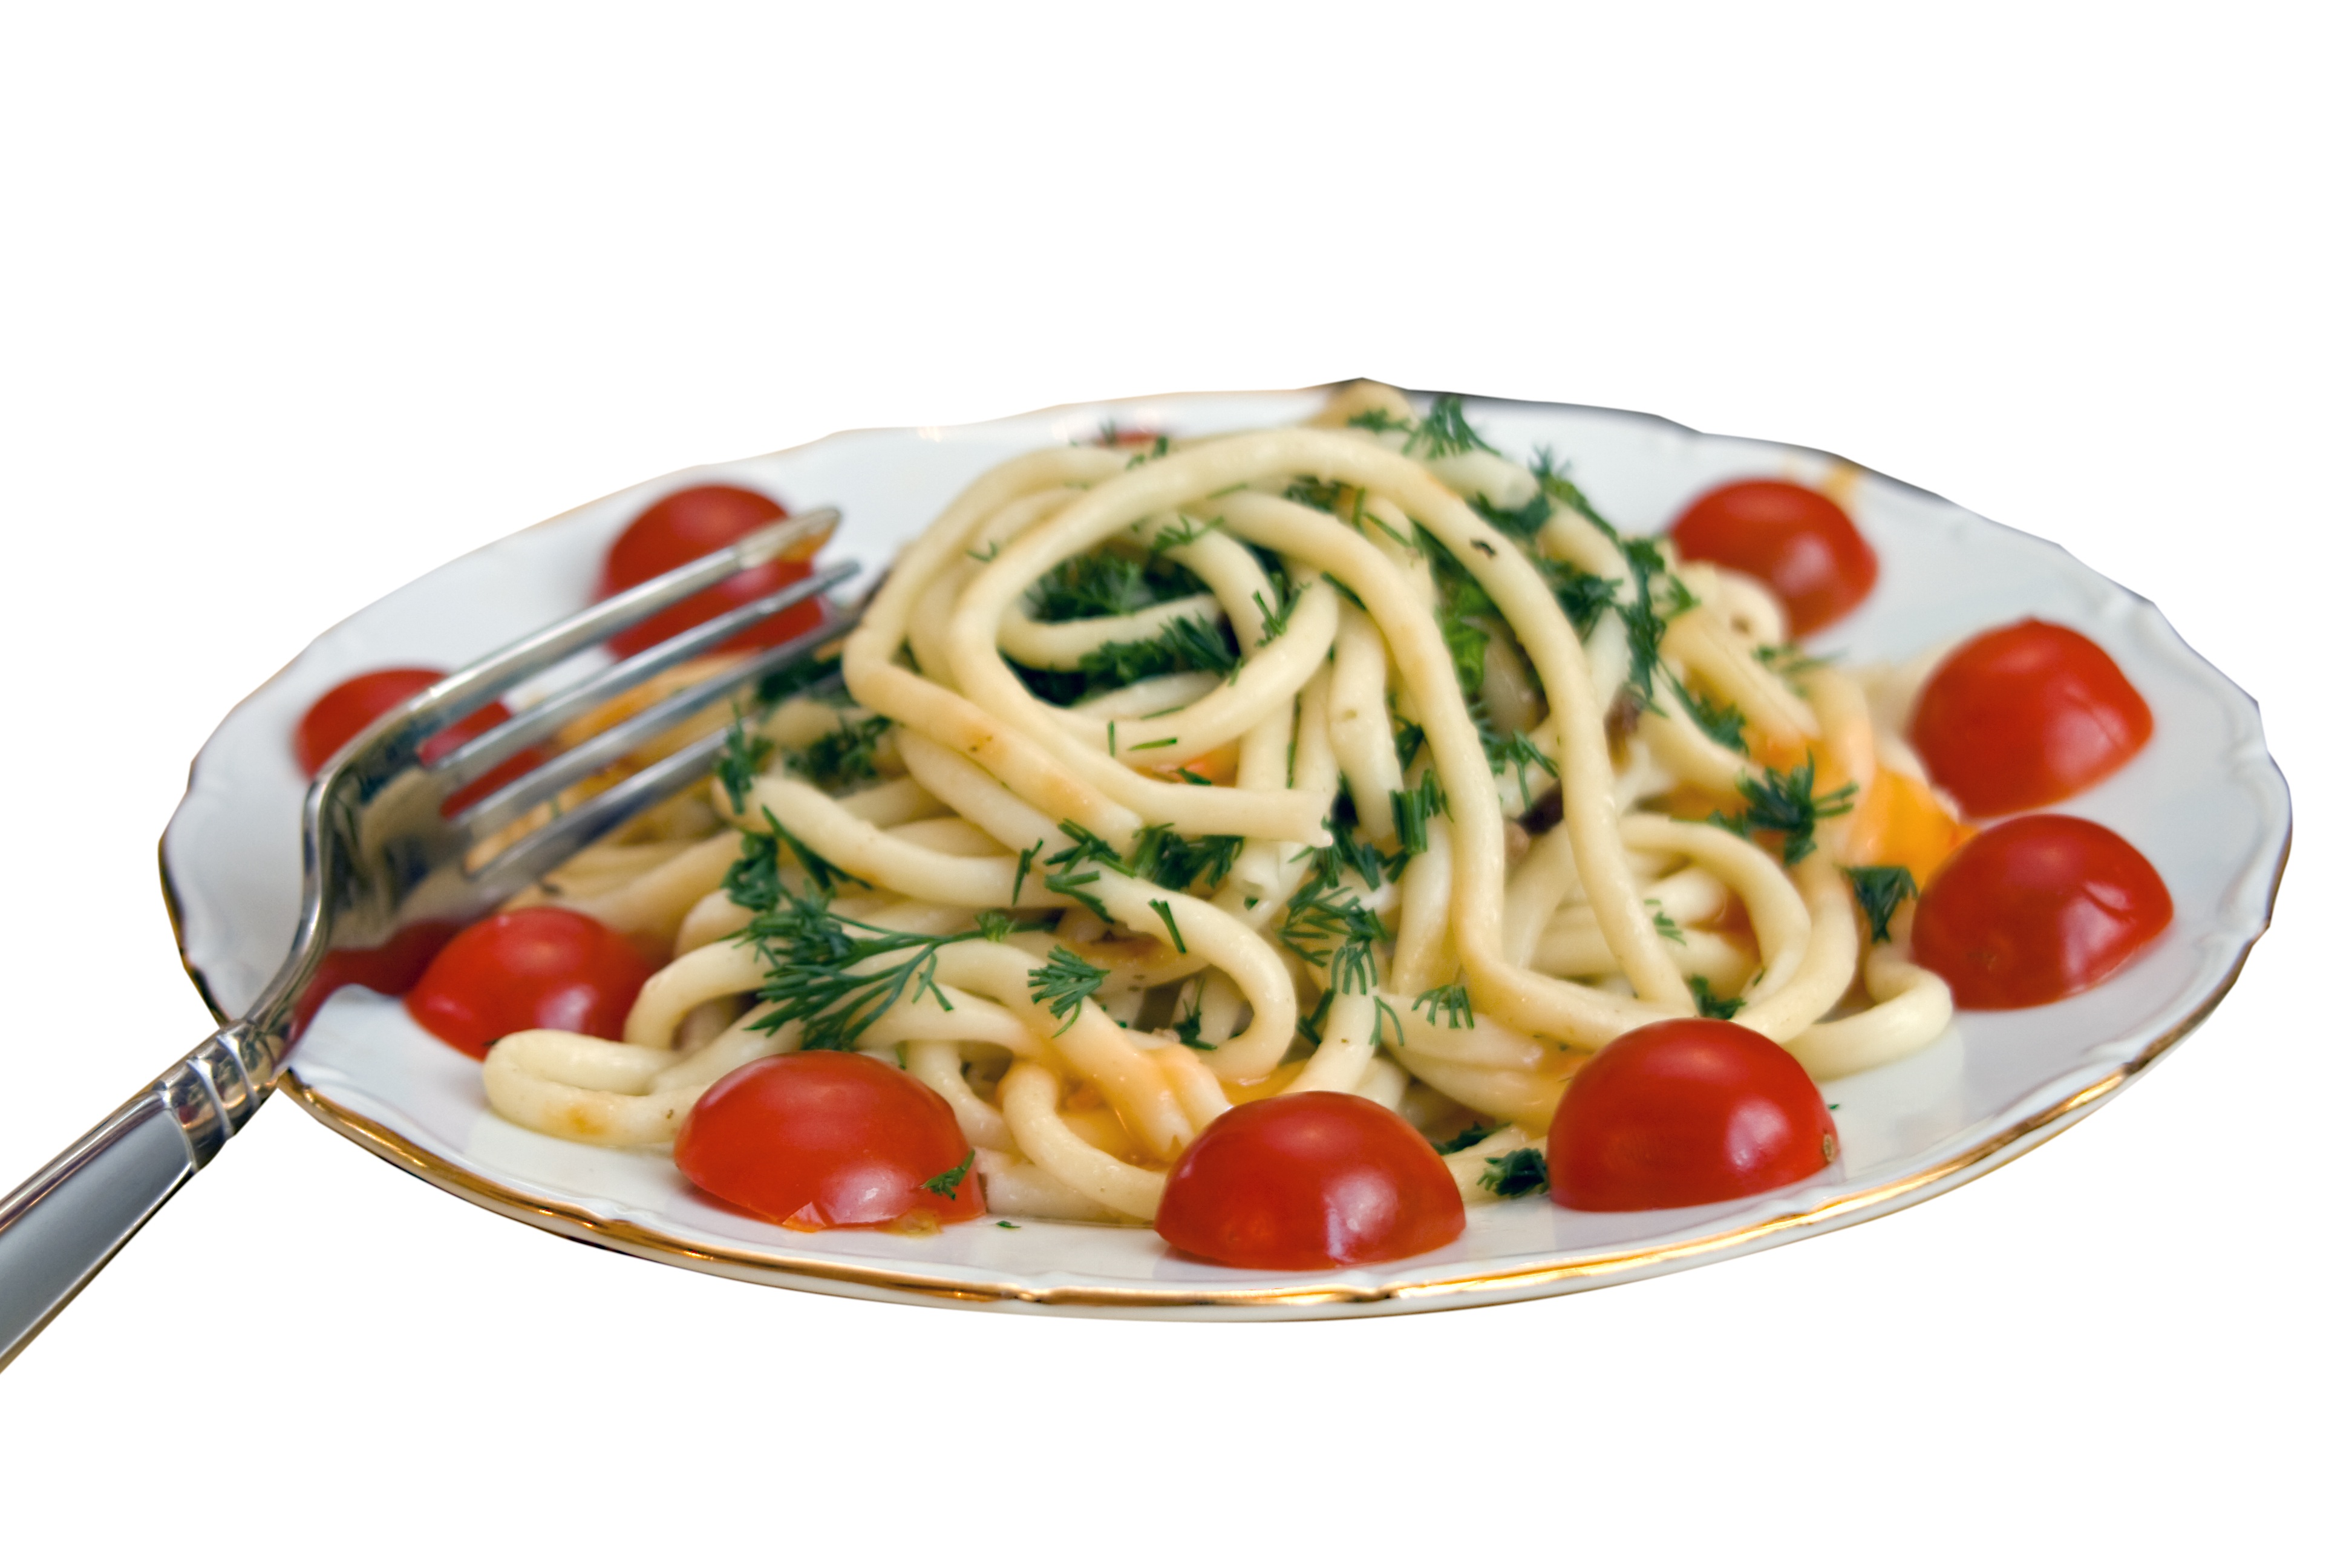
table, dish, food, salad, produce, vegetable, plate, kitchen, colorful, breakfast, cuisine, delicious, pasta, use, garnish, nutrition, spaghetti, diet, healthy food, taste, krupnyj plan, appetizer, useful, italian food, european food